Turicum

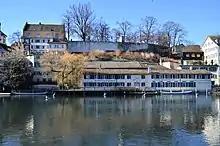
Lindenhof hill and Schipfe as seen from Limmatquai

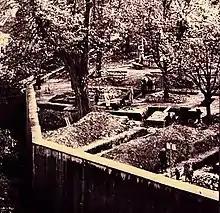
Excavation in winter 1937/38 on the Lindenhof hill

The core of the Helvetic and Roman settlement was the Lindenhof hill in the present "Altstadt" of the modern city of Zurich. The moraine hill was the site of the prehistoric settlements where the modern city has developed. The hilltop area dominates the city of Zurich alongside the eastern Limmat riverbank, and its northern slope called "Sihlbühl" towards the former Sihl delta marked the northern boundary of the Helvetic and Roman settlement – where the structures of the medieval Oetenbach Nunnery, Waisenhaus Zürich and later the Urania Sternwarte were erected at the present "Uraniastrasse", and therefore important historical archaeological excavations never were done. To the south, at the St. Peter church hill, there was another cultic construction towards Münsterhof, and in the west the settlement was bounded by the present Rennweg–Bahnhofstrasse lanes and the Münzplatz plaza.